Binbōgami

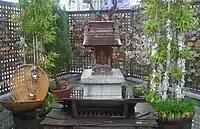
Binbōgami shrine (Binbōgami Jinja), Kōtō, Tokyo, Japan

A is a kami (god or spirit) in Japanese folklore said to inhabit a person or their house, bringing poverty and misery. References to binbōgami appear in classic Japanese tales, essays, and rakugo performances.